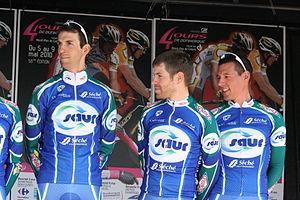
Laurent Mangel, Cyril Lemoine et Stéphane Poulhiès lors des Quatre jours de Dunkerque 2010